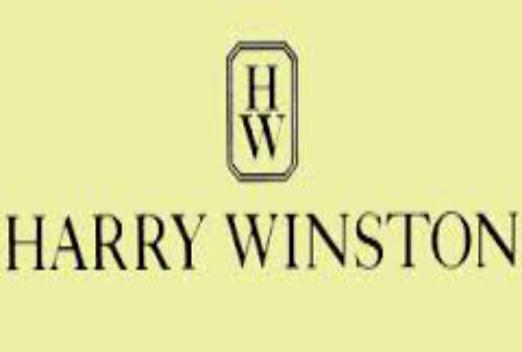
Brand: Harry Winston-1
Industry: Clothes